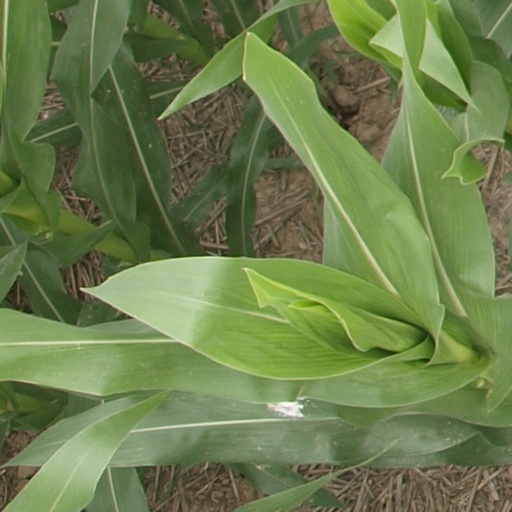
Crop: maize; corn